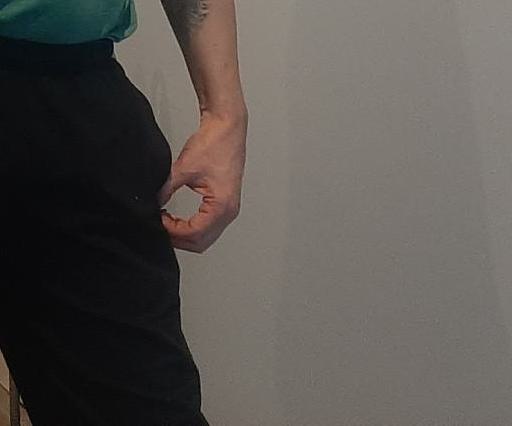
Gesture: no_gesture